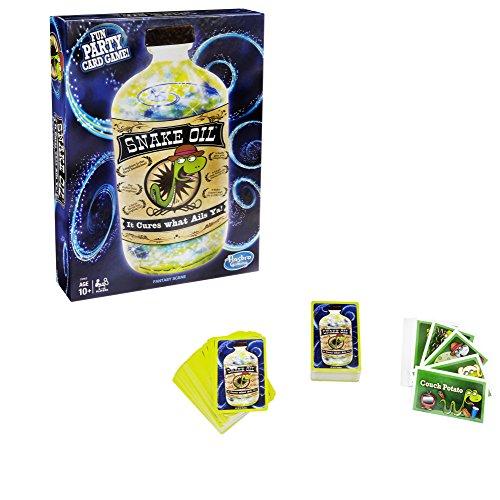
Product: Snake Oil Game
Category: Toys & Games | Games & Accessories | Card Games
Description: Fun party game.
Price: $15.94
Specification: ProductDimensions:2x7.9x10.5inches|ItemWeight:1pounds|ShippingWeight:1.6pounds(Viewshippingratesandpolicies)|DomesticShipping:ItemcanbeshippedwithinU.S.|InternationalShipping:ThisitemcanbeshippedtoselectcountriesoutsideoftheU.S.LearnMore|ASIN:B01HH0NTOE|Itemmodelnumber:C0900|Manufacturerrecommendedage:10yearsandup